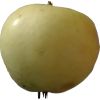
Label: Apple hit 1